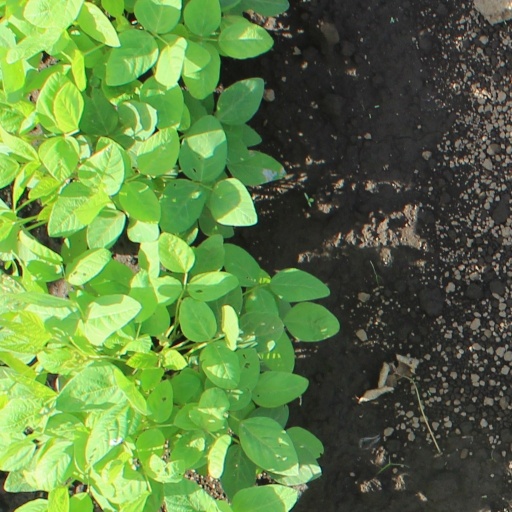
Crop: soybean